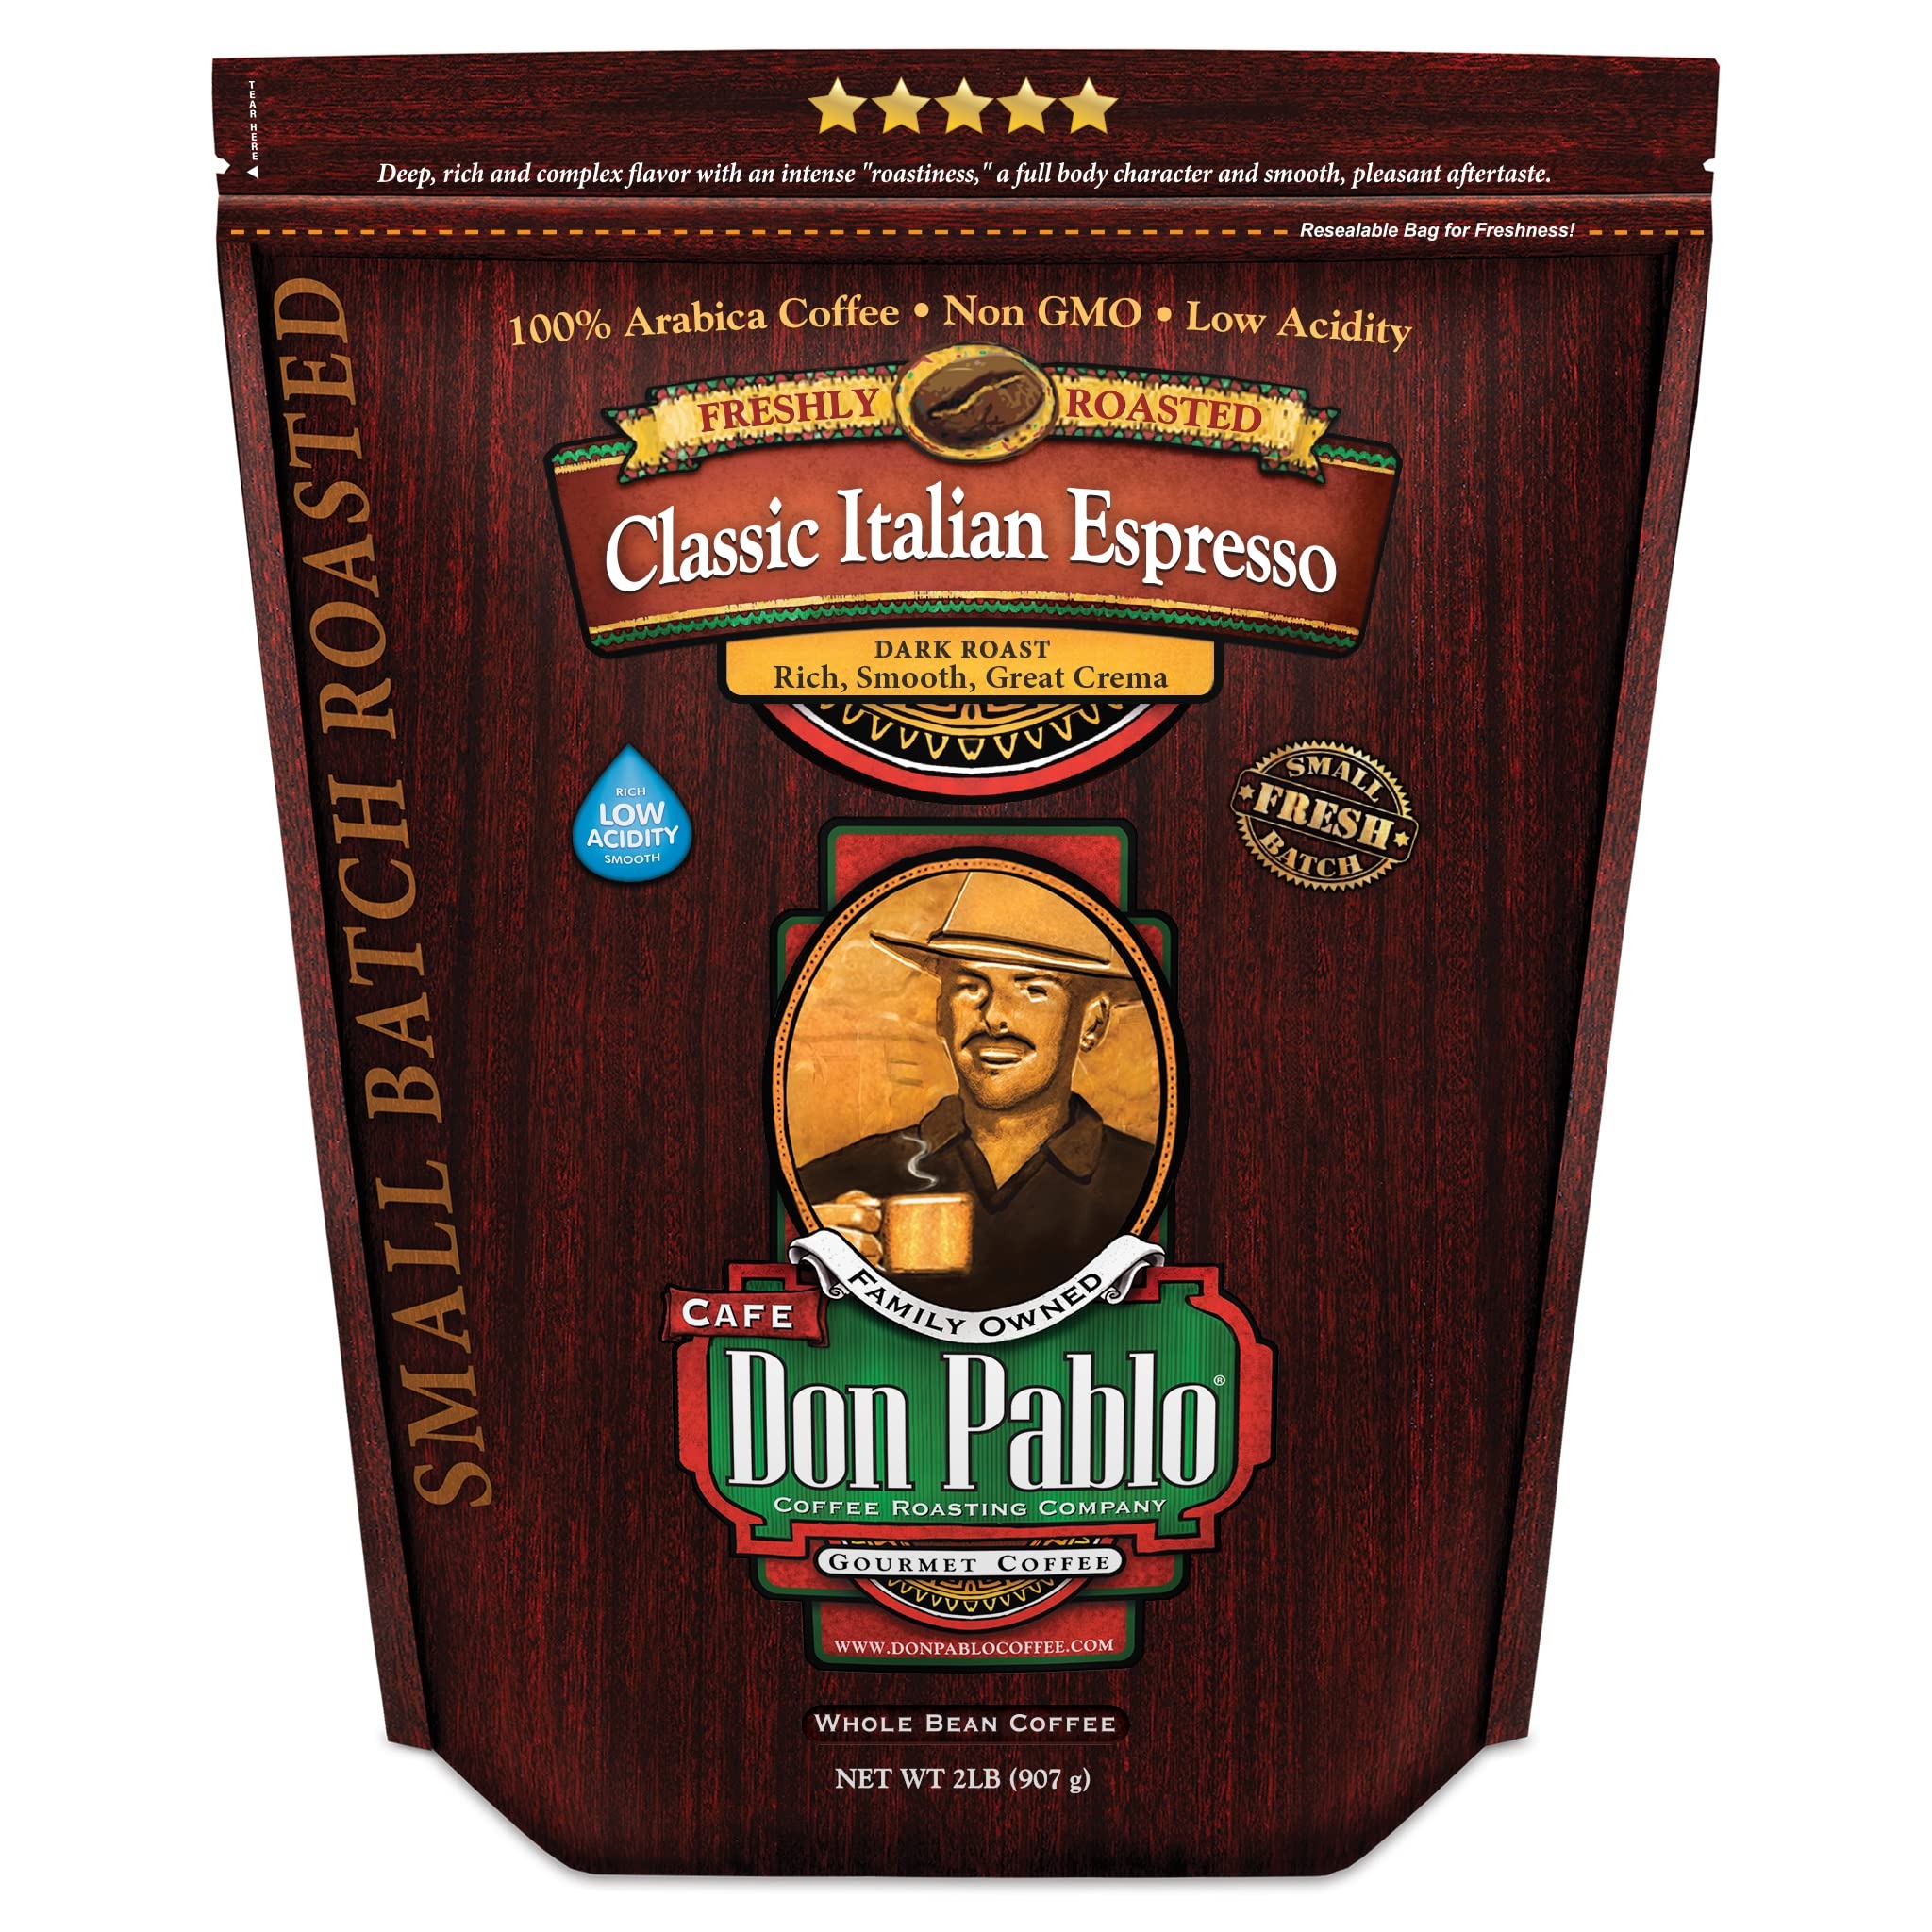
Item Name: Cafe Don Pablo Gourmet Coffee Classic Italian Espresso Medium Dark Roast Whole Bean Coffee 2 LB
Bullet Point 1: 2LB Whole Bean Dark Roast 100% Arabica Coffee
Bullet Point 2: A special blend of smooth Colombian Supremo with Sumatra Mandheling give this coffee a very deep and complex flavor with a European flair. Rich, complex, and very smooth.
Bullet Point 3: At Don Pablo we use only the largest, most desirable Arabica beans, grown in nutrient rich volcanic soil in the lush mountainous terrain of the worldâs coffee growing regions.
Bullet Point 4: Origin: Colombia, Sumatra
Value: 32.0
Unit: Ounce

Price: 27.99